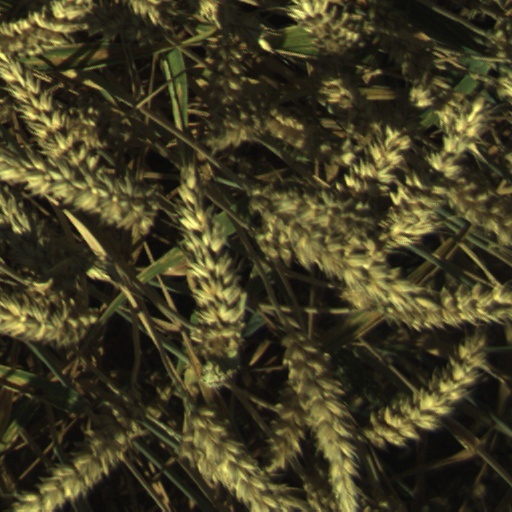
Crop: wheat